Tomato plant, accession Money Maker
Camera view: tilt-top (135 deg); turntable rotation: 90 degrees
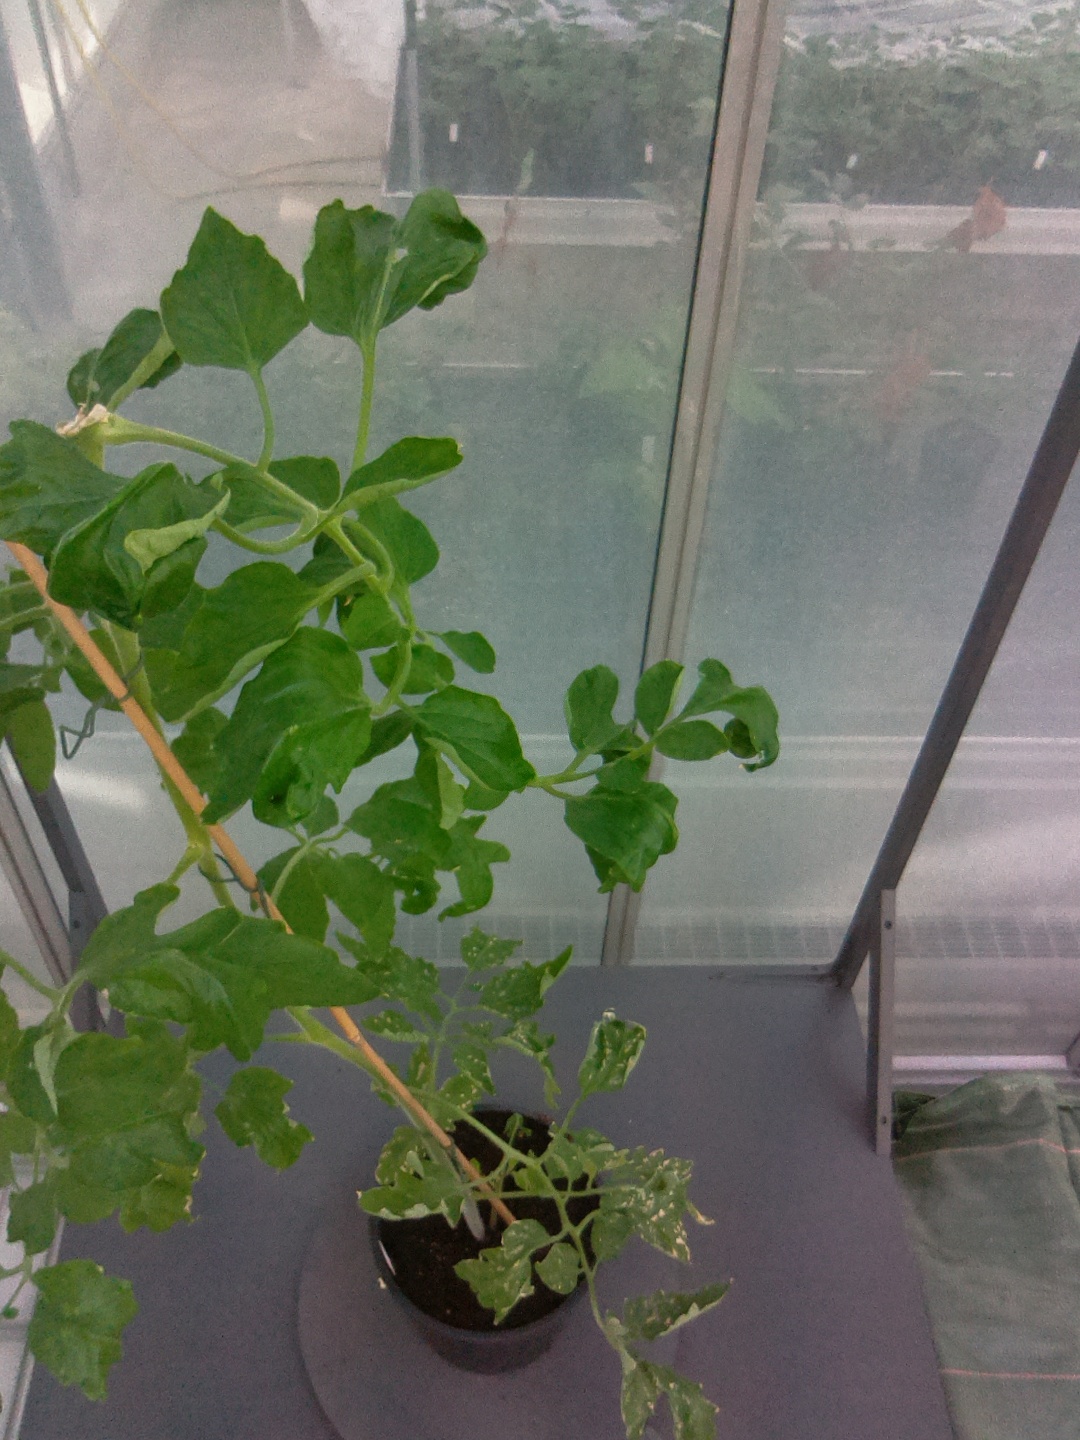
BBCH growth stage 52: 2 inflorescences visible